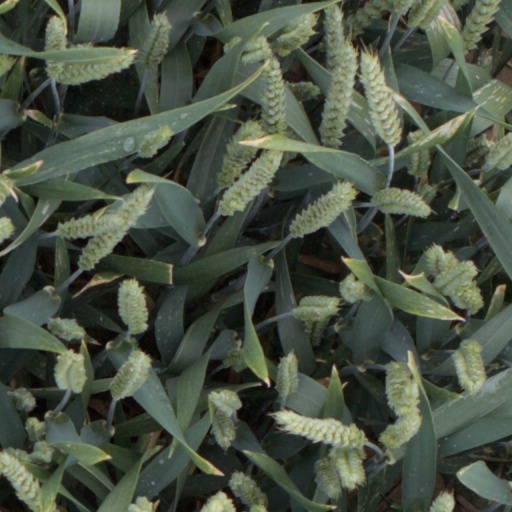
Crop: wheat